Ytterby

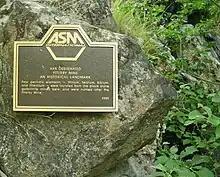
Plaque of the ASM International society at the entrance of Ytterby mine

The mine's elemental history began in 1787, when Lieutenant Carl Axel Arrhenius found an unidentified black mineral. He had previously explored the area for a potential fortification. His hobby interest in chemistry led him to notice the unusually heavy black rock, which he and his friend Bengt Geijer examined with Sven Rinman. It was not until 1794 that Finnish chemist Johan Gadolin fully analysed the mineral and found that 38% of its composition was a new, unidentified earth element. Swedish chemist Anders Gustaf Ekeberg confirmed the discovery the following year and named it "yttria", with the mineral named "gadolinite".